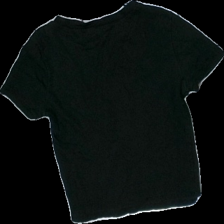
View: back
Type: T-shirt
Category: Ladies
Brand: H&M
Brand text on label: Divided
Colors: Black
Material: 80% Cotton 20% Elastane
Cut: Cropped, Tight
Size: XS
Stains: Major
Damage: stains
Damage location: middle right
Damage 2: stains
Damage 2 location: bottom left
Damage 3: damaged hem
Damage 3 location: bottom center
Price range: <50
Recommended usage: Export
Description: black cropped tight ribbed t-shirt